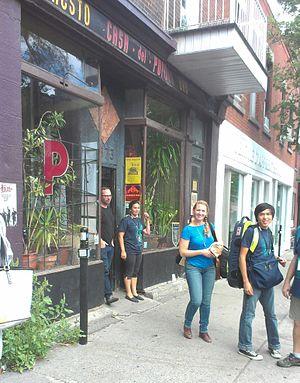
Ma photo de Casa Del Popolo à Montréal, Québec, Canada avec Victoria Vox dehors la salle.
La Casa Del Popolo est un café végétarien familial à 4873, boul. St-Laurent de l'arrondissement Le Plateau-Mont-Royal à Montréal. Ses vocations sont multiples : café équitable, resto-bar, galerie d’art. Elle fut établie en septembre 2000 par Mauro Pezzente du groupe Godspeed You! Black Emperor.